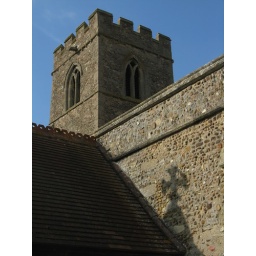
Oakington church from the south east, with the shadow of the cross above the porch on the nave wall